Sarah Fisher

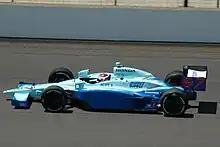
Fisher driving in practice for the 2008 Indianapolis 500

Fisher left Dreyer & Reinbold at the conclusion of the season to establish Sarah Fisher Racing with her husband Andy O'Gara, father-in-law John O'Gara and agent Klint Briney in February 2008. She drove part-time in the No. 67 Dallara IR-05 Honda HI7R car. To compete in the Indianapolis 500, Fisher relied on fan funding and had to secure $1 million from sponsors to enter the race after funding from an energy drinks company failed to materialize. She qualified in 22nd place. In the race, Fisher was collected by Tony Kanaan after he spun exiting turn three on the 106th lap. She finished 30th. Afterward, she expressed concerns to ESPN reporter Jamie Little about not being able to enter any more events that year due to sponsorship issues. Fisher eventually obtained financial support for the Kentucky and Chicagoland races. She finished 15th in Kentucky after her rear-right suspension broke while battling Danica Patrick in turn one. At Chicagoland, she bruised her right ankle in a heavy collision with a SAFER barrier due to a mechanical fault, finishing in 24th place. With 37 points, she was 34th in the final standings.